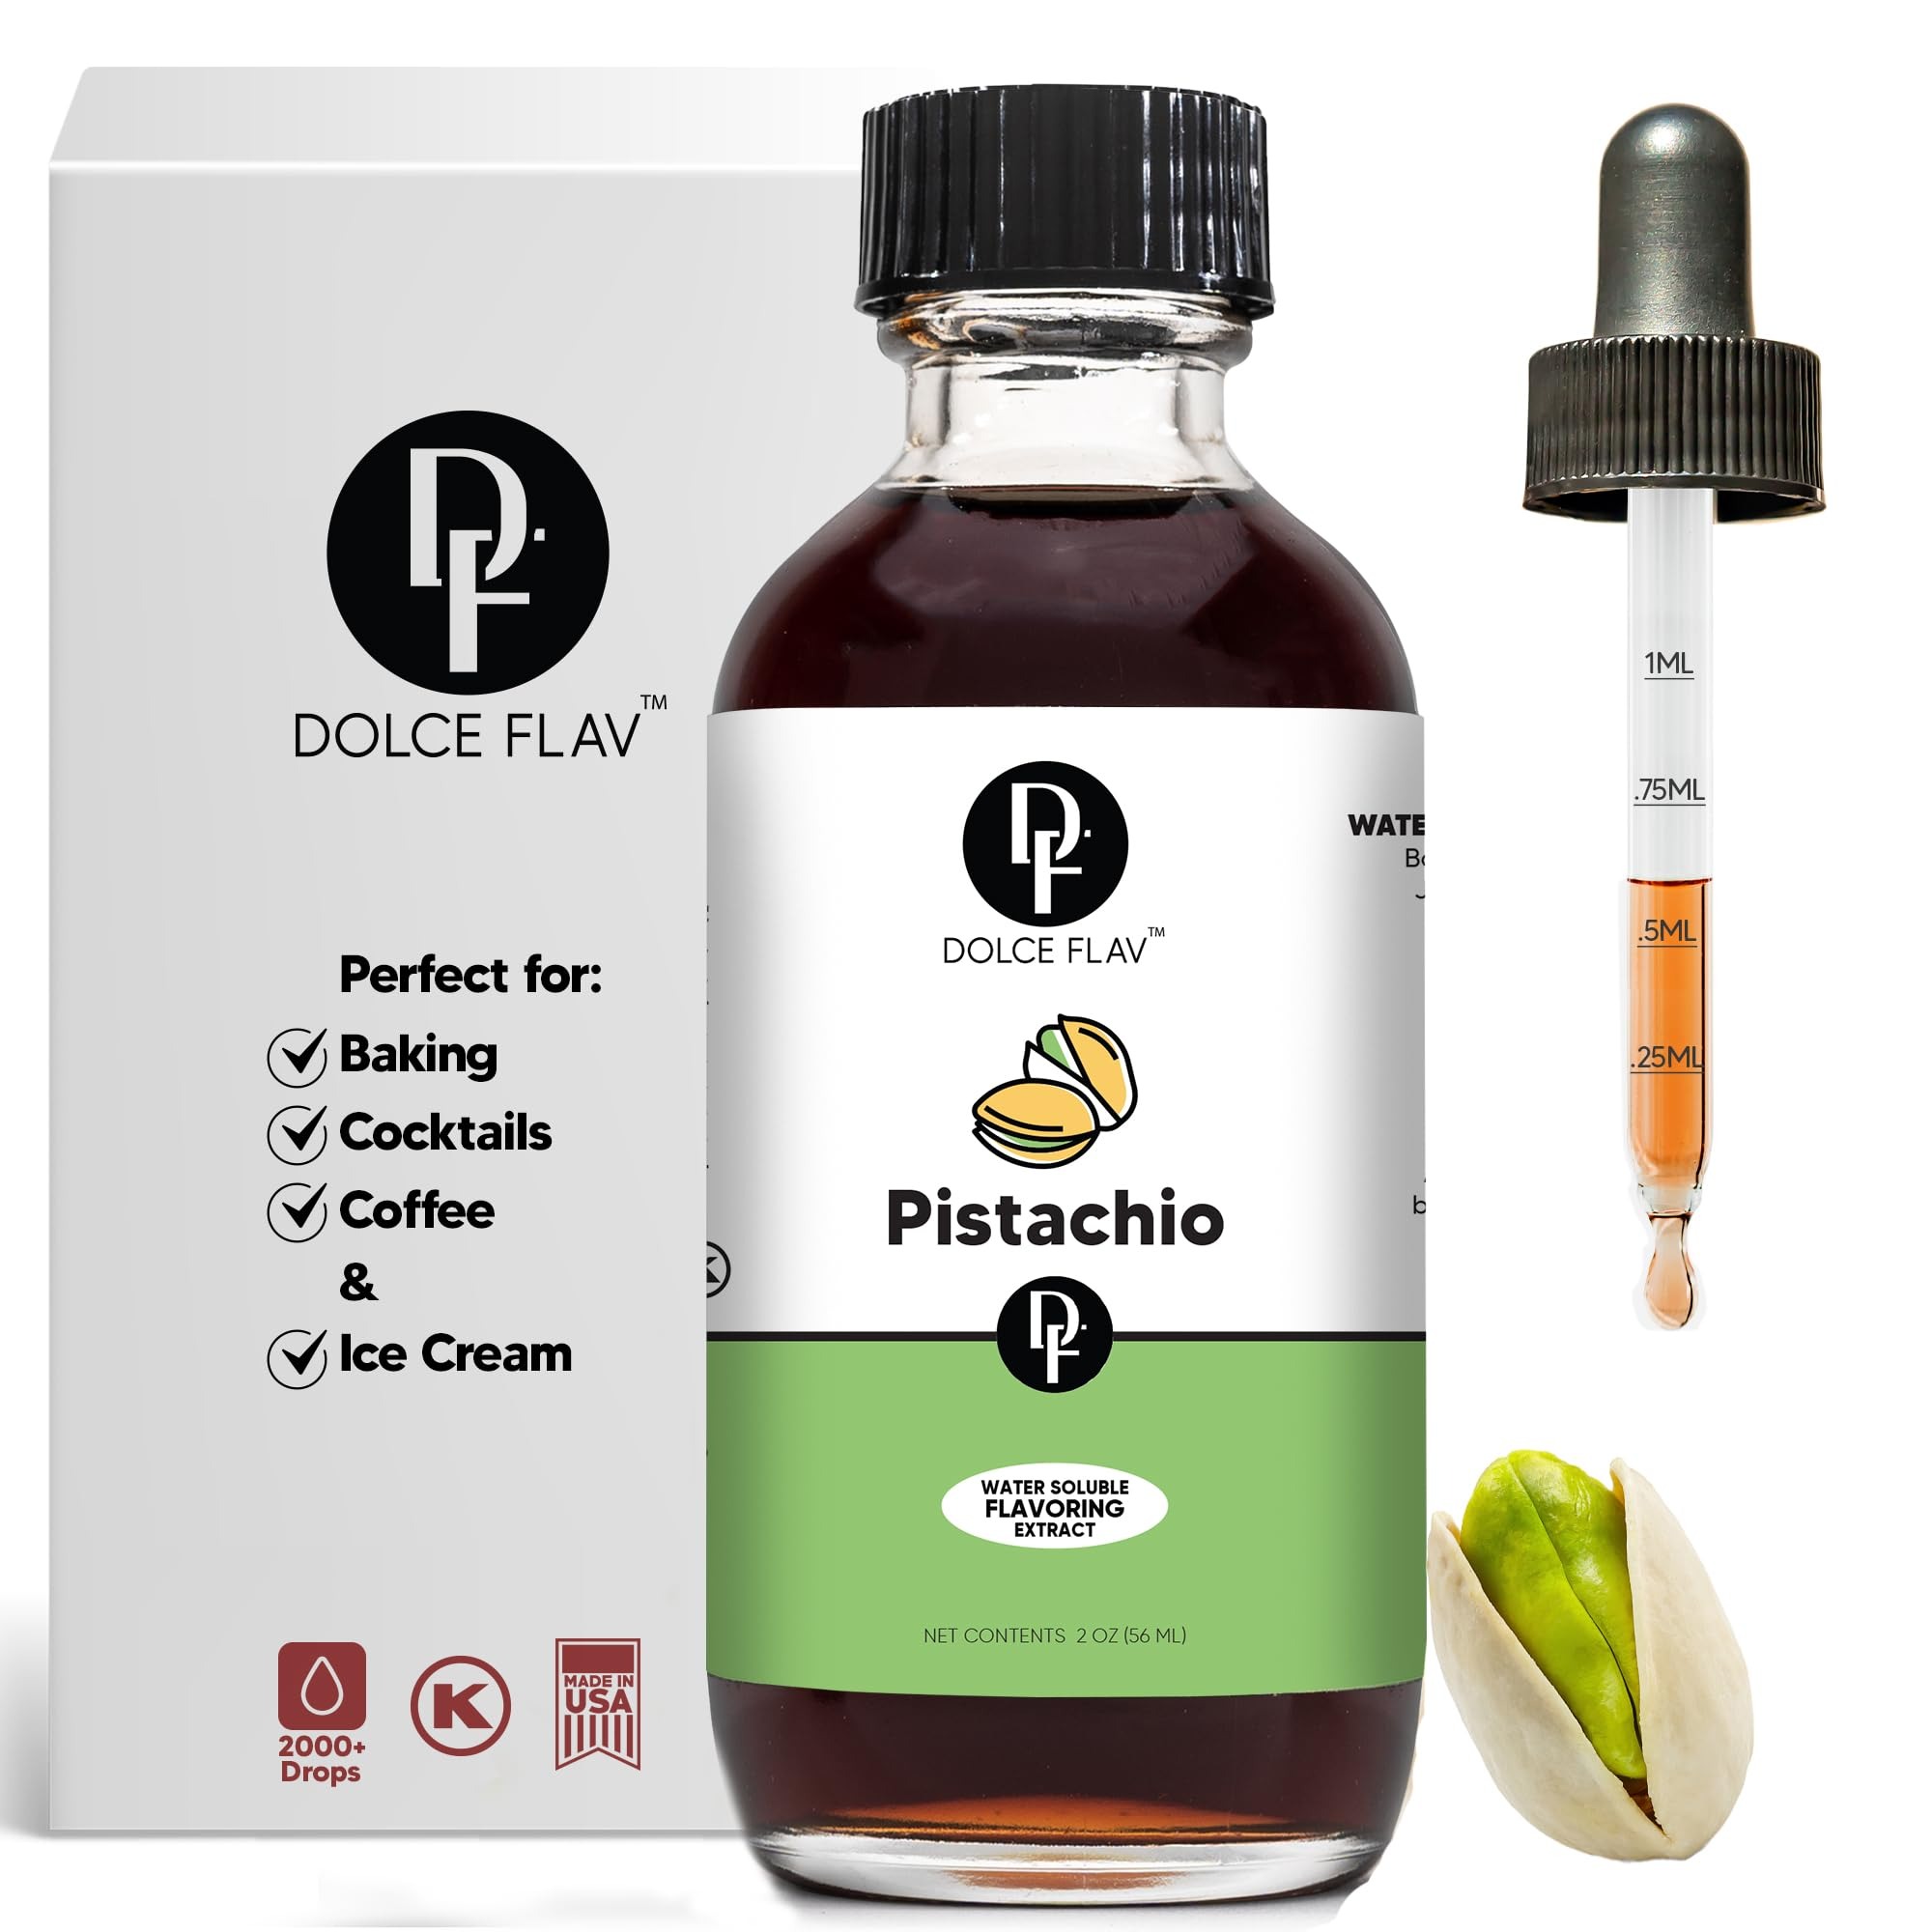
Item Name: Dolce Flav Pistachio Extract 2 oz – Kosher, Sugar-Free, Concentrated Nutty Pistachio Flavor for Baking, Ice Cream & Pastries, Includes Measured Dropper
Bullet Point 1: Pure Pistachio Extract for Baking: Perfect for adding a rich pistachio flavor to baked goods, our extract is a must-have for creating delightful pistachio cream and frosting.
Bullet Point 2: Coffee Flavoring Delight: Elevate your coffee experience with our pistachio flavoring syrup, offering a unique and delicious twist to your morning brew. Our alcohol free pistachio extract is sugar-free and contains zero calories. So go ahead, and indulge in your pistachio treats guilt-free!
Bullet Point 3: Cooking Made Flavorful: Ideal for various culinary applications, this pistachio flavoring for cooking adds a gourmet touch to every dish, enhancing flavors with food-grade quality.
Bullet Point 4: Pistachio Ice Cream and More: Transform your homemade ice cream, sorbets, and smoothies with the authentic taste of pistachio, perfect for crafting pistachio paste and syrup.
Bullet Point 5: Dedicated Support for Your Peace of Mind: Our pineapple extract is potent and economical, ensuring a little goes a long way for all your creative endeavors. We're committed to your satisfaction, so if you encounter any issues with our product, please reach out to us directly, as Amazon's policy does not permit returns for our category. We're here to ensure a delightful and hassle-free experience!
Bullet Point 6: Suggested Use for Yogurt, Smoothies, Ice Pops, Sauces, Syrups & Gelatin Desserts: Add 4 to 6 drops per 8 ounces (1 cup) of your recipe.
Bullet Point 7: Suggested Use for Frosting and Icing: Add 1 teaspoon (5 milliliters) per 16 ounces (1 pound) of frosting or icing.
Bullet Point 8: Suggested Use for Ice Cream: Add 1 teaspoon (5 milliliters) per 1.5 gallons (24 cups) of ice cream mix. For smaller batches: Add 1/4 teaspoon per half-gallon (8 cups) of ice cream mix.
Bullet Point 9: Suggested Use for Beverages: Water, Tea, Coffee, Cocktails, Mocktails, and More - Add 4 to 6 drops per 8 ounces (1 cup) of your beverage.
Bullet Point 10: Suggested Use for Baking: Cupcakes, Muffins, Cookies, Brownies & Pies - Add 1 teaspoon (5 milliliters) per 4 cups of batter or dough.
Product Description: <p><strong>Explore the Richness of Pistachio Flavor in Every Drop</strong><br> Our water-soluble Pistachio Extract offers a versatile and gourmet touch to all your culinary creations. From enhancing your morning coffee to perfecting your baking projects, this extract is specially crafted for those who appreciate the finer flavors in life.</p> <p>Experience the essence of high-quality pistachios with our premium extract. Whether you're looking to infuse a rich pistachio flavor into your homemade pistachio cream and frosting, or you're experimenting with pistachio flavoring in your cooking, our extract is perfect for a wide range of applications. It's an ideal choice for creating delightful pistachio-flavored coffee, adding a unique twist to your favorite beverages. </p> <p>For the health-conscious and those looking for sugar-free options, our pistachio extract shines in its versatility. It's a superb addition to sugar-free frosting and desserts, letting you enjoy the luxurious taste of pistachios without the added sugar. And for those who love making homemade ice cream or experimenting with pistachio paste and syrup, our extract delivers an authentic and intense pistachio flavor. Discover the culinary possibilities with our Pistachio Extract, a staple ingredient for any kitchen.</p> <p>Your satisfaction is our top priority. While Amazon's return policy does not cover our category, we are committed to your happiness with our product. Should you have any concerns or encounter any issues, please do not hesitate to reach out to us directly. We are here to ensure that your experience with our pineapple extract is nothing short of delightful, infusing your creations with the irresistible charm of pineapple.</p>
Value: 2.0
Unit: Fl Oz

Price: 14.95